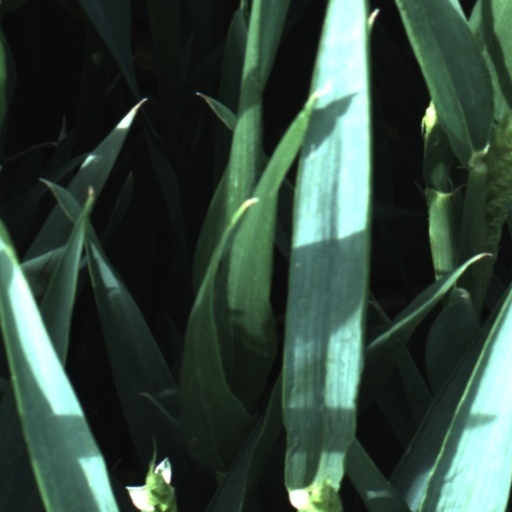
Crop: wheat